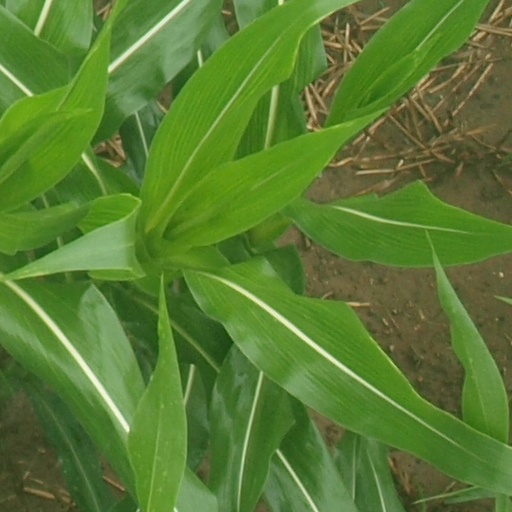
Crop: maize; corn